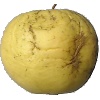
Label: Apple Golden 1